Pietro Pedranzini

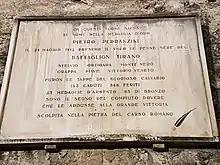
A commemorative plaque of Pedranzini at Bormio.

In 1866, Lieutenant Pedranzini commanded the second squad, consisting of eleven soldiers and two carabinieri. On 20 June, his squad left for the Stelvio Pass to maintain surveillance. On the 22nd, the garrison was reinforced by ten Forest Guards accompanied by Inspector Giuseppe Cetti, as well as 26 national guardsmen who arrived under the command of Lieutenant Francesco Clementi. On the 23rd, Colonel Enrico Guicciardi, commander of the legion of the National Guard formed by the 44th (Vallecamonica) and 45th (Valtellina) battalions, arrived at the Stelvio Pass with Major Giovan Battista Caimi, inspector of the GN and commander of the Valtellina battalion. On leaving, Guicciardi ordered a retreat to prevent a clash with Austrian soldiers.